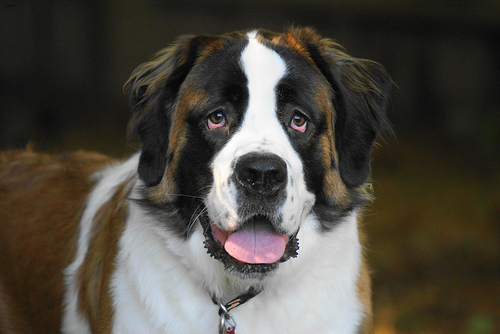
Animal: dog
Breed: saint_bernard